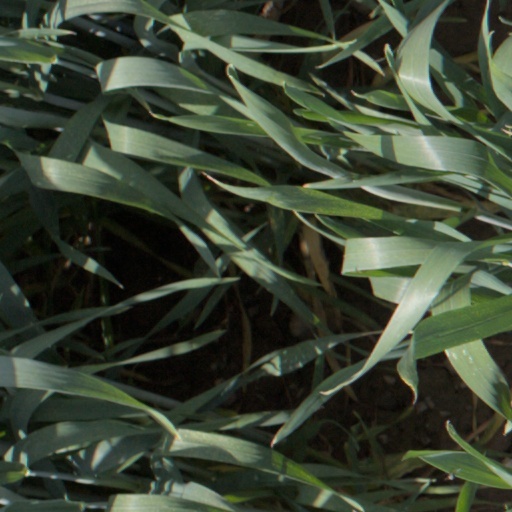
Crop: wheat